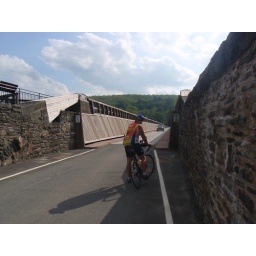
Bridge at Lackawaxen - the oldest suspension bridge in the country. The cables are hidden in the wall on the sides of the bridge.